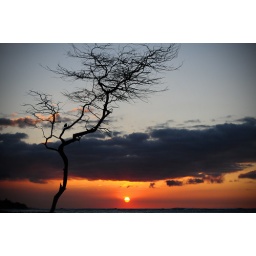
the best seat in the house